Tourism in Khabarovsk Krai

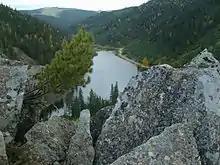
The lake Amut near Komsomolsk-on-Amur

Tourism in Khabarovsk Krai is dominated by outbound tourism rather than inbound one. Domestic tourist resources are basically nature related. The territory is located in the Far East of Russia and boasts one of the major attraction — the Amur river, one of the longest in the world. In the Northern hemisphere the river numbers a variety of animal and fish species second only to the Mississippi.